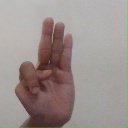
अक्षर: भ